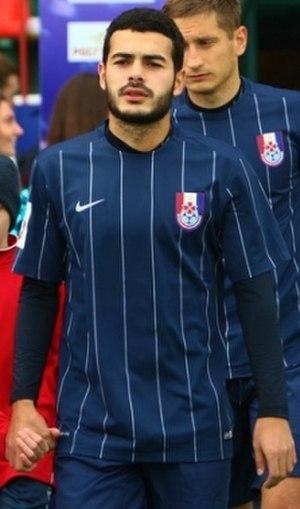
Emin Makhmudov, né le 27 avril 1992 à Lenkoran, est un footballeur russe possédant aussi la nationalité azerbaïdjanaise qui évolue au poste de milieu offensif au Neftchi Bakou.